J. J. Ferris

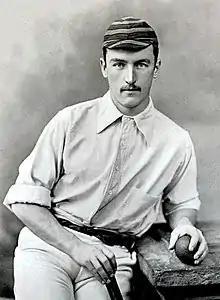
Ferris in about 1895

John James Ferris (21 May 1867 – 17 November 1900), a left-arm swing bowler, was one of the few cricketers to play Test cricket for more than one country.